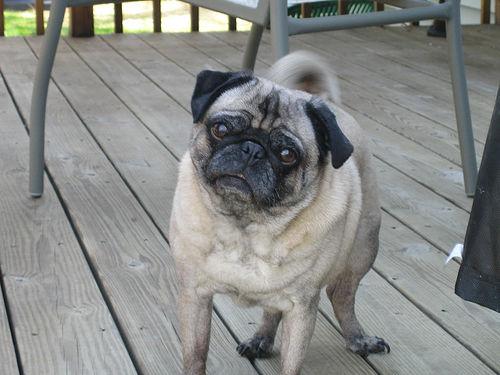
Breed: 798-n000130-pug